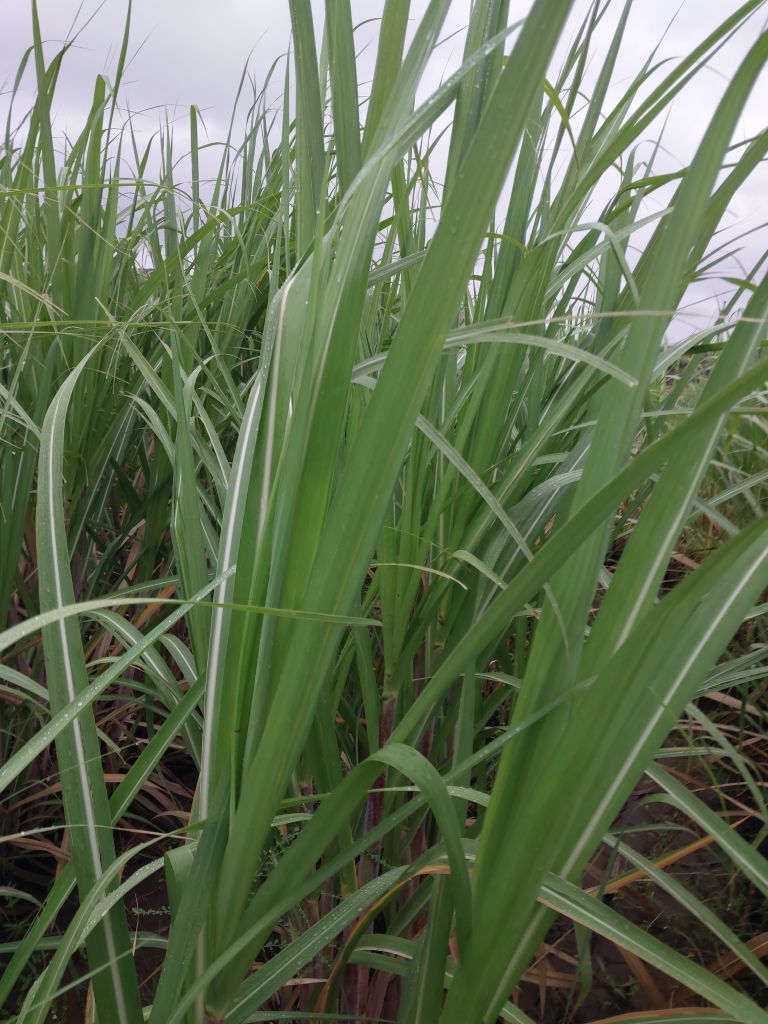
Label: Healthy